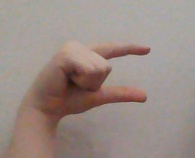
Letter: dal